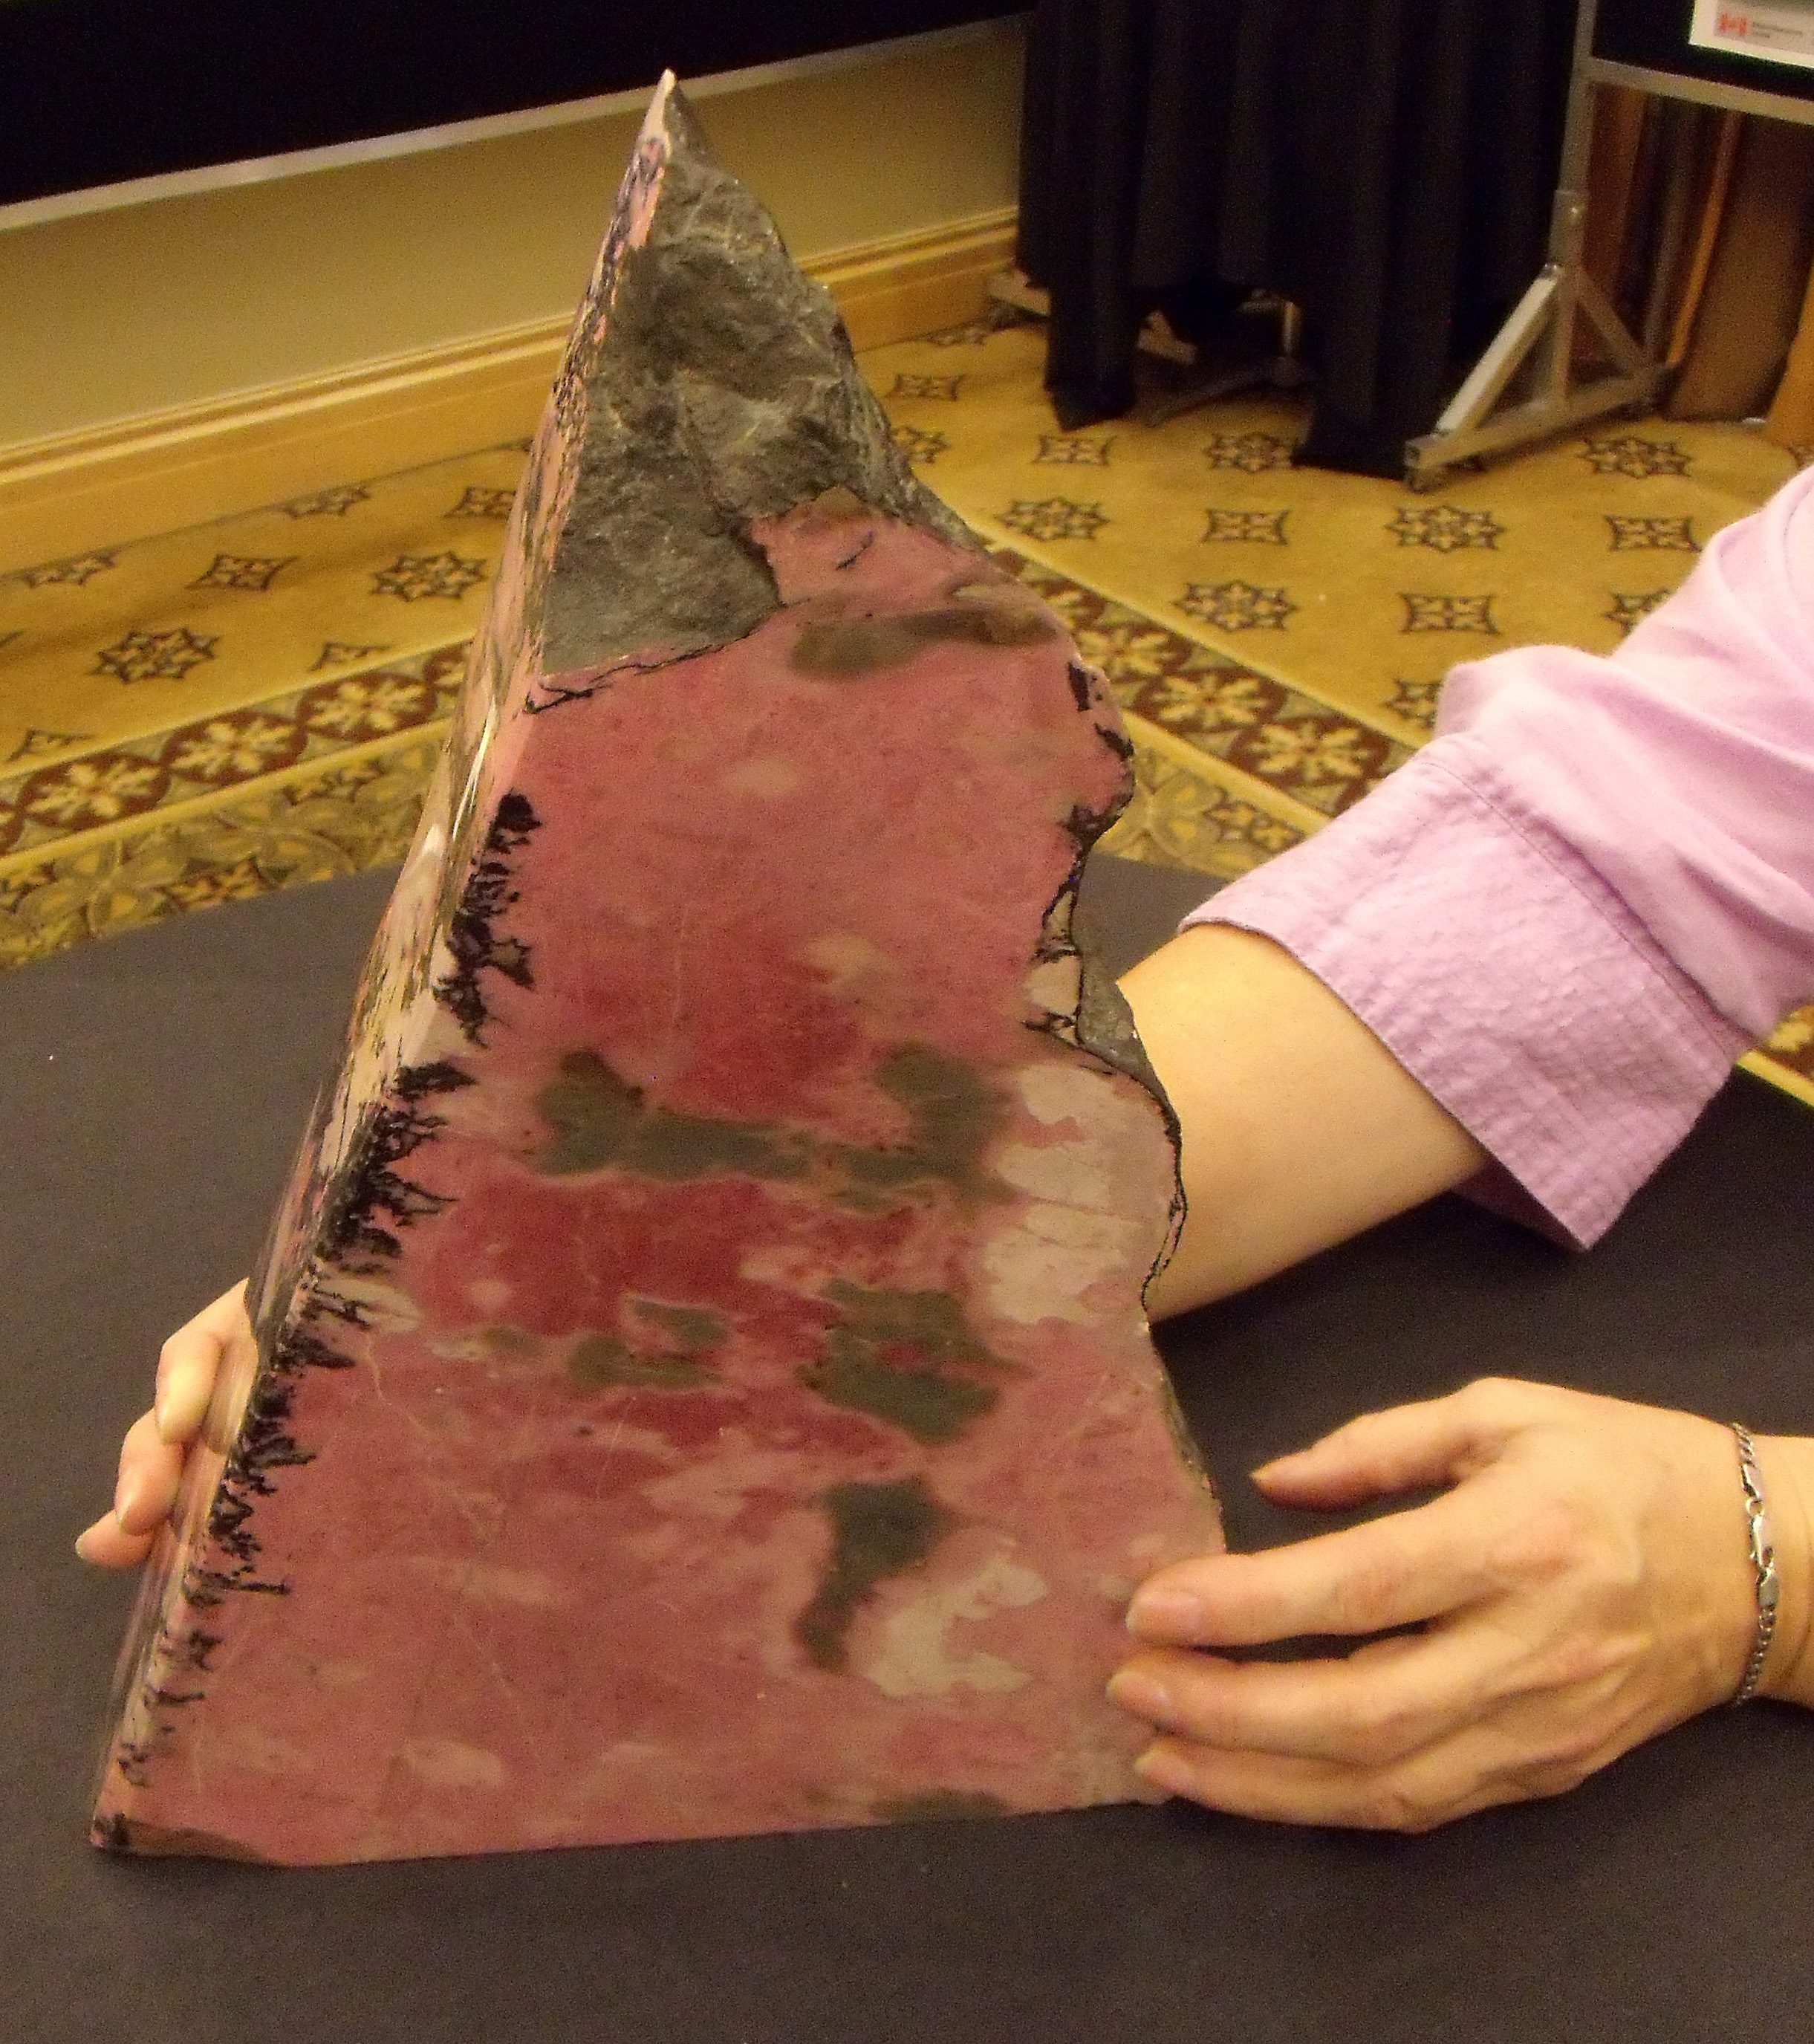
hand, wood, color, pink, material, yukon, art, geology, canada, geotagged, 2010, subarcticmike, lapidary, specimen, inmyhand, polished, rhodonite, carvingstone, manganesesilicate, vancouverroundup